Winston Churchill (1940–2010)

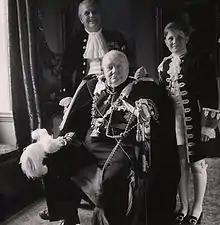
Winston (right), his father, and grandfather in the ceremonial robes of the Order of the Garter

Before becoming a Member of Parliament he was a journalist, notably in the Middle East during the Six-Day War, during which time he met numerous Israeli politicians, including Moshe Dayan. He also published a book recounting the war. During the 1960s he covered conflicts in Yemen and Borneo as well as the Vietnam War. He visited Czechoslovakia in 1968 to record the Prague Spring, and when, that same year, in the wake of public assassinations, the Democratic National Convention was held at Chicago, he was attacked by the police.